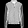
Label: Coat